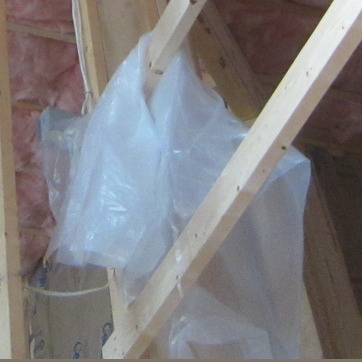
Material: plastic